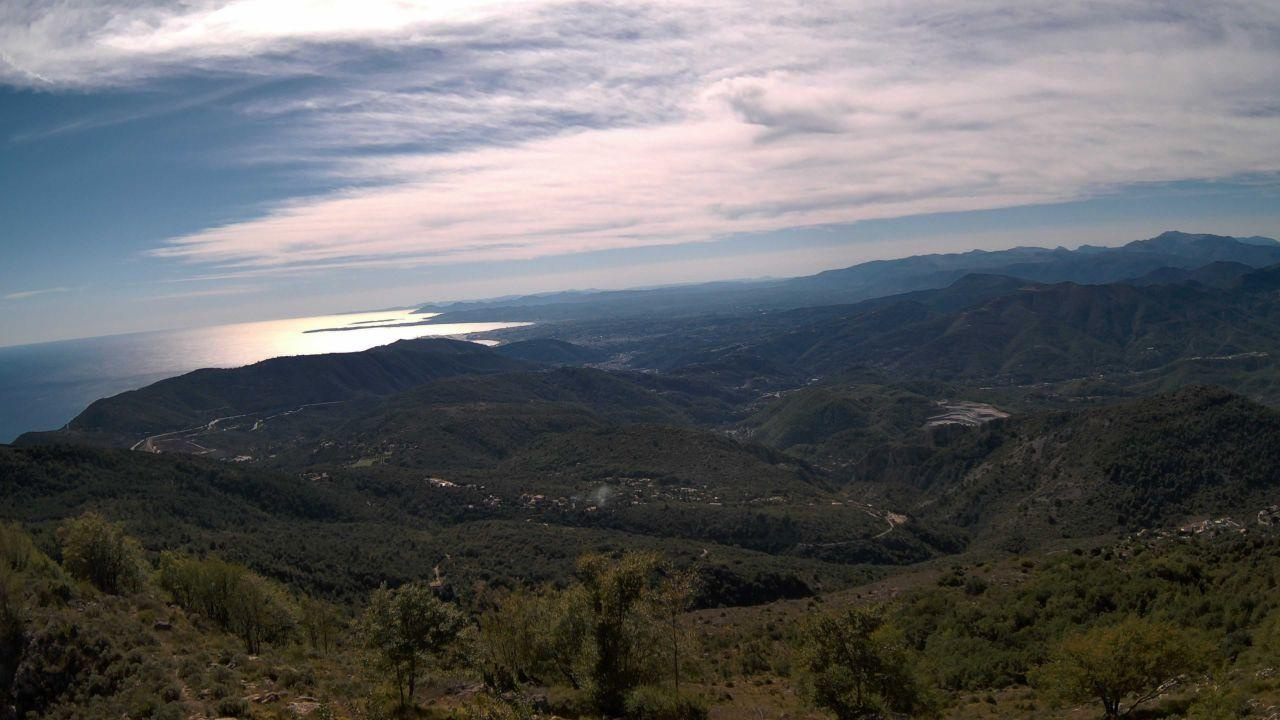
Fire: no
Smoke: yes